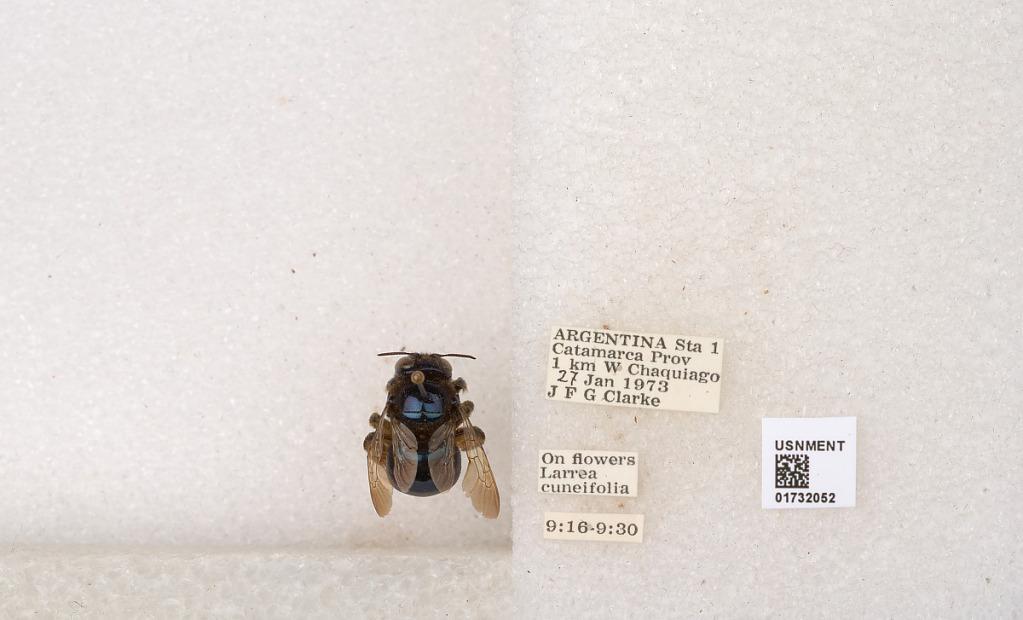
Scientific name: Xylocopa (Schonnherria) splendidula Lepeletier
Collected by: J. Clarke
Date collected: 1973-1-27
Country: Argentina
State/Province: Catamarca
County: Andalgala
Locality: Sta. 1, 1 km W Chaquiago